Paceship PY 23

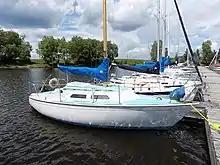
Paceship PY 23

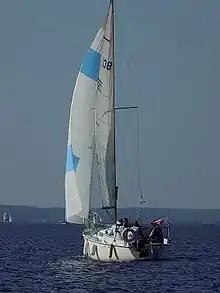
Paceship PY 23

The Paceship PY 23 is a small recreational keelboat, built predominantly of hand-laid up fibreglass with balsa cores and teak and mahogany wood trim. It has a masthead sloop rig, a transom-hung rudder, a centreboard and or an optional fixed fin keel. It displaces and carries of iron and lead ballast.